Mannheim Hauptbahnhof

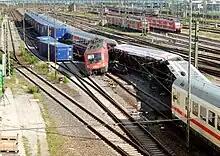
Accident site on 2 August 2014

On 1 August 2014, a freight train passing through Mannheim Hauptbahnhof crashed into the side of long-distance passenger train EuroCity 216 (from Graz to Saarbrücken) when both trains entered the station. Five cars of the EuroCity derailed, two of which overturned; two freight cars and the freight locomotive also derailed. Of the 250 passengers on the EuroCity, 34 were injured, plus four seriously (as stated in the EUB report; numbers vary among sources). Investigators determined that the freight train had failed to heed a main signal which commanded 'halt' (a red light). This happened because the driver assumed to not have reached the station yet, so he expected the signals to be on the left side, like the previous ones; but in stations, signals are placed to the right. Therefore, he took the "proceed" signal for the EuroCity as meant for him. When he passed the main signal at danger, the PZB safety system was triggered and forced the freight train to stop immediately. Instead of contacting the train controller for instructions, which is mandatory, the driver restarted the train on his own. He assumed that the PZB action was due to the missing acknowledgement of the distant signal ('expect halt') at the same location, but even then permission to continue must be asked for. He then passed two more signals ("Schutzsignale") at danger (red 'halt' aspect, not guarded by PZB) and hit the EuroCity. The accident caused a damage of 2.3 million Euros. In September 2016, the driver was convicted for intentionally endangering railway operations and for bodily injury caused by negligence, because he had continued after the forced braking without permission from the traffic controller. He received six months in prison on probation and 100 hours of community service.